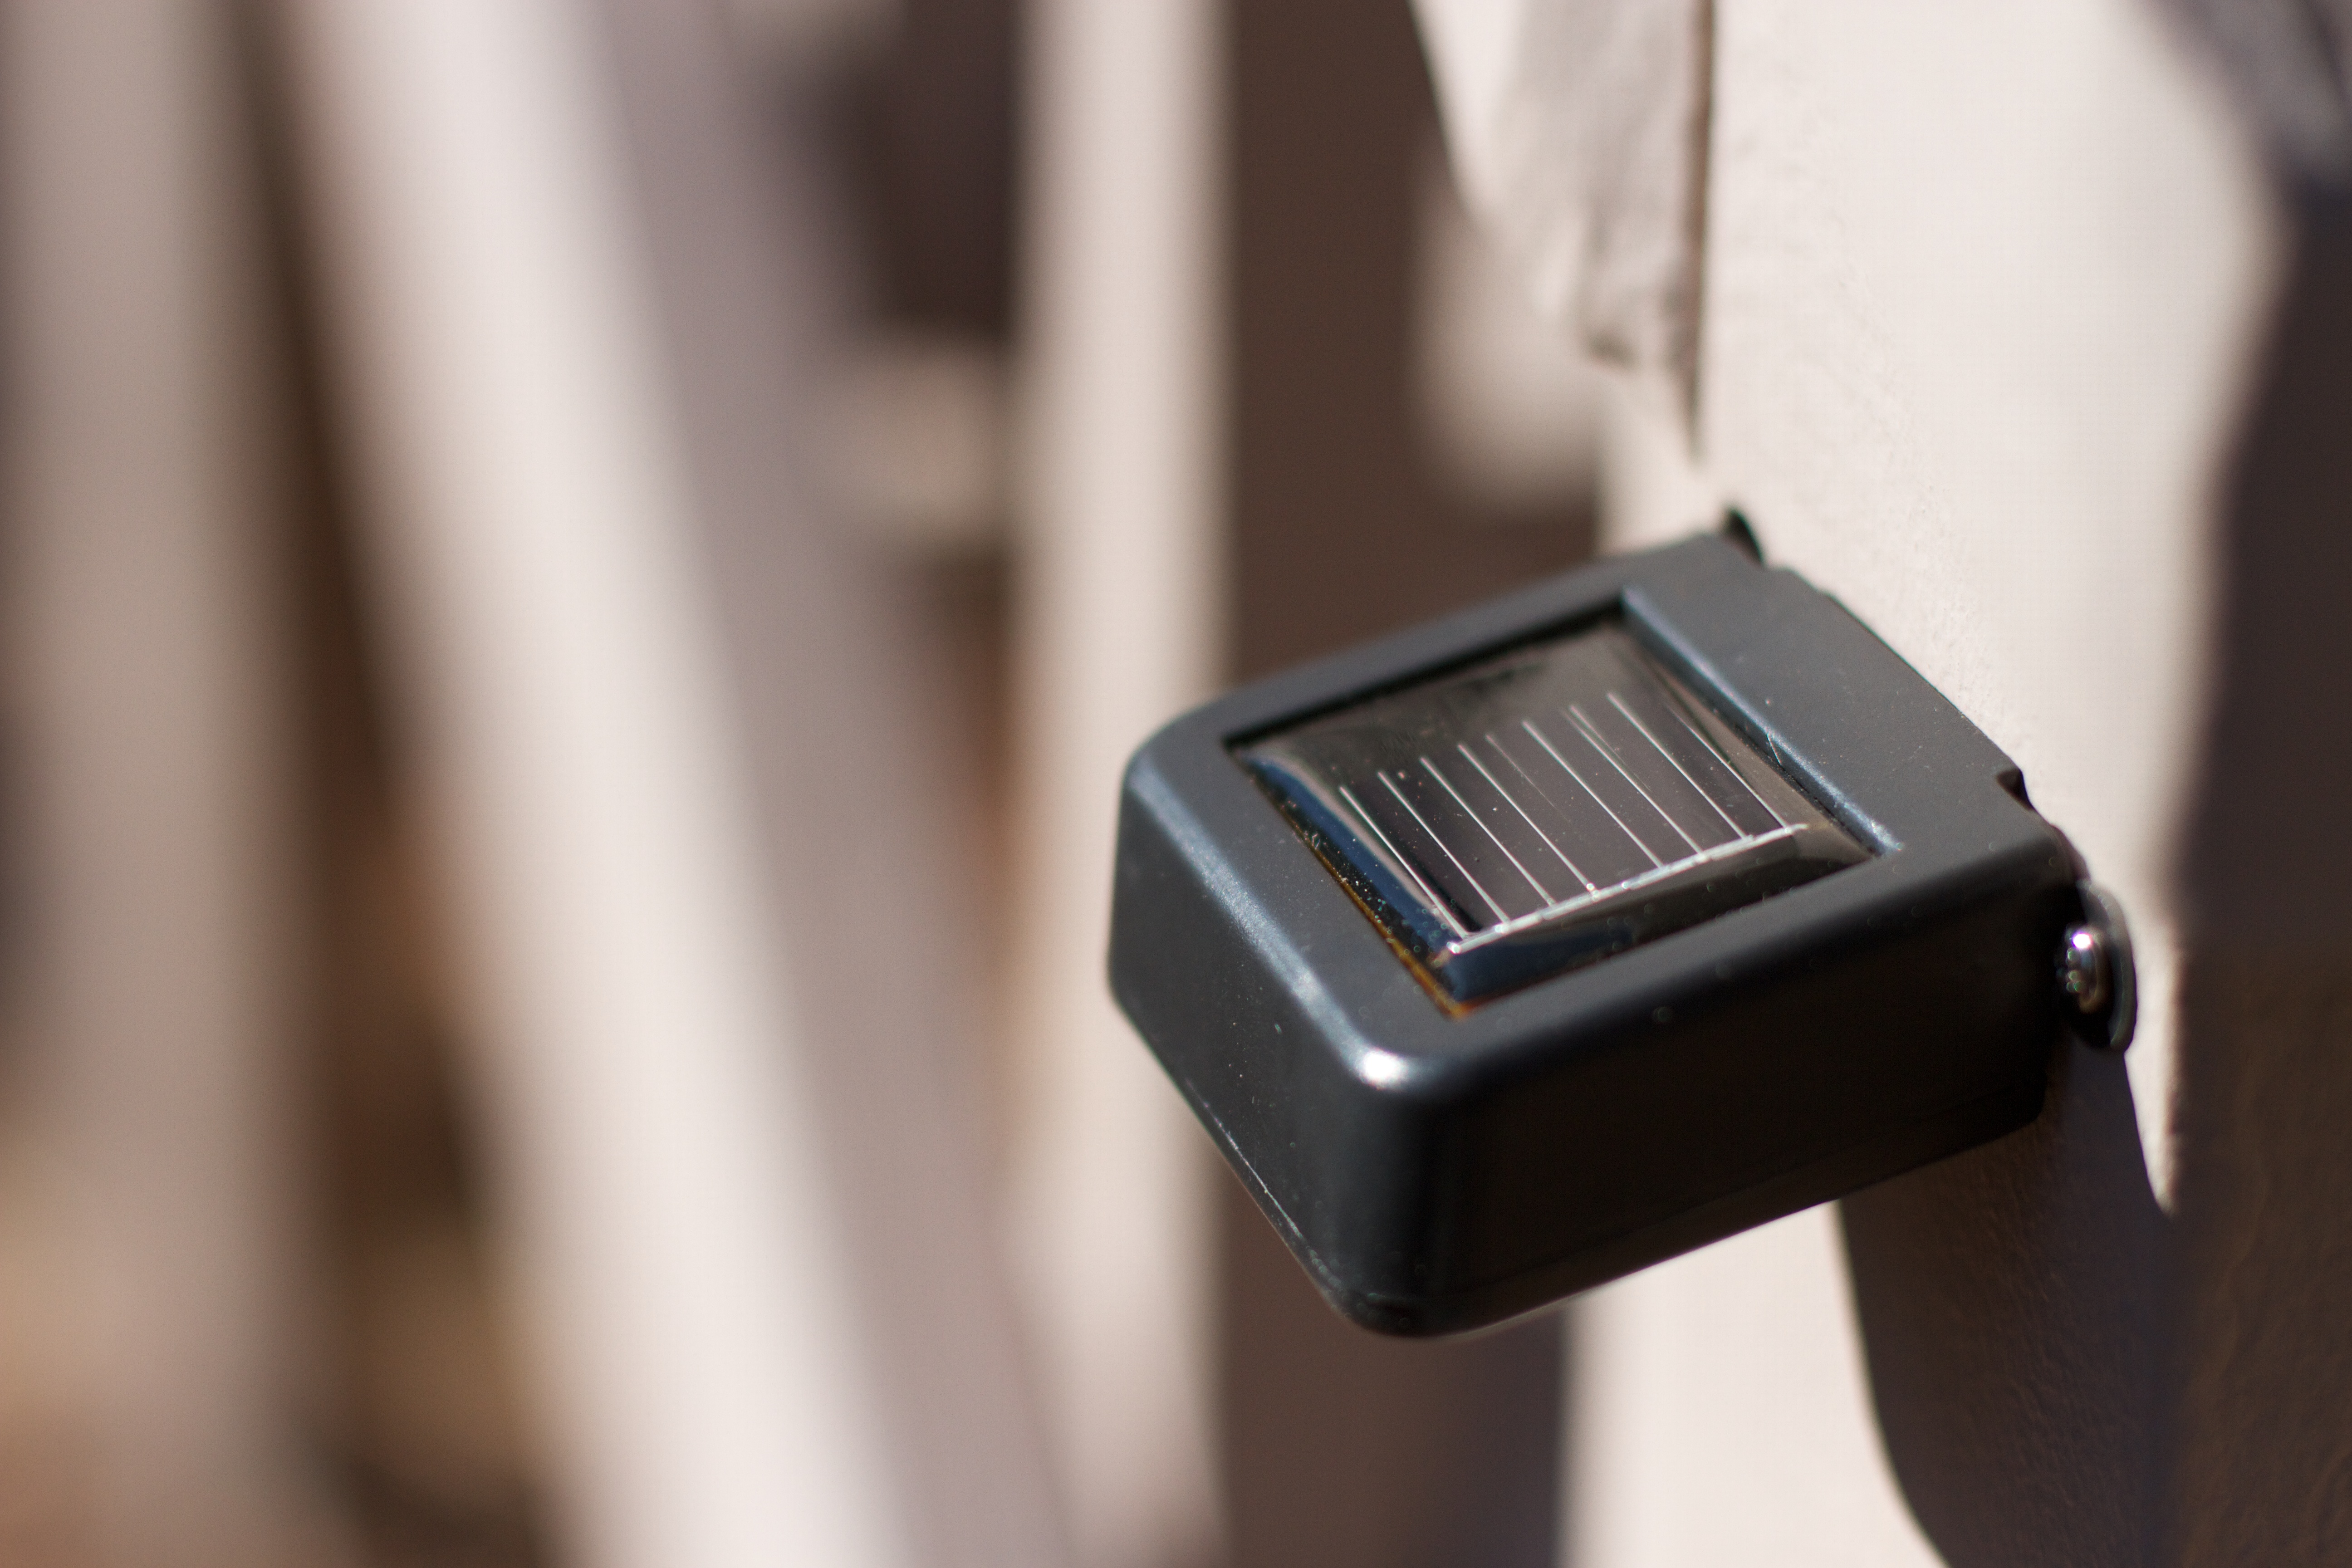
hand, technology, black, solar, close up